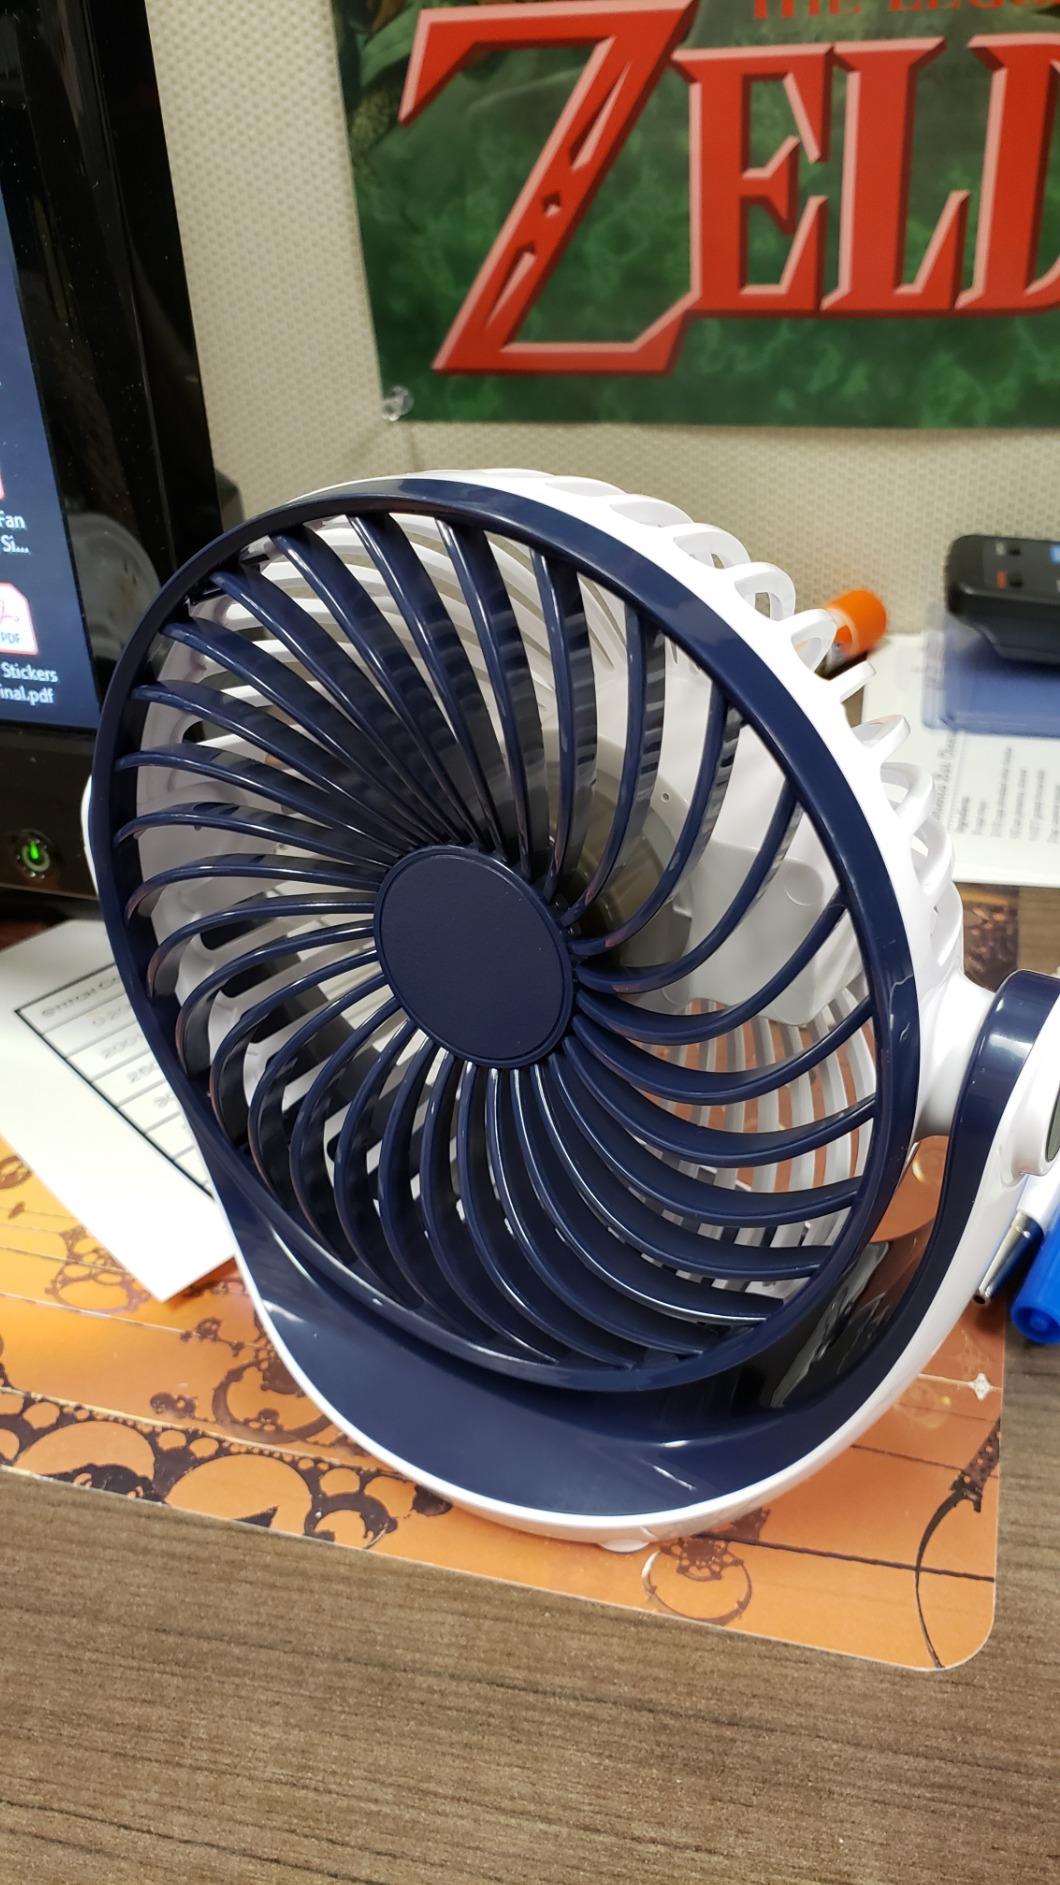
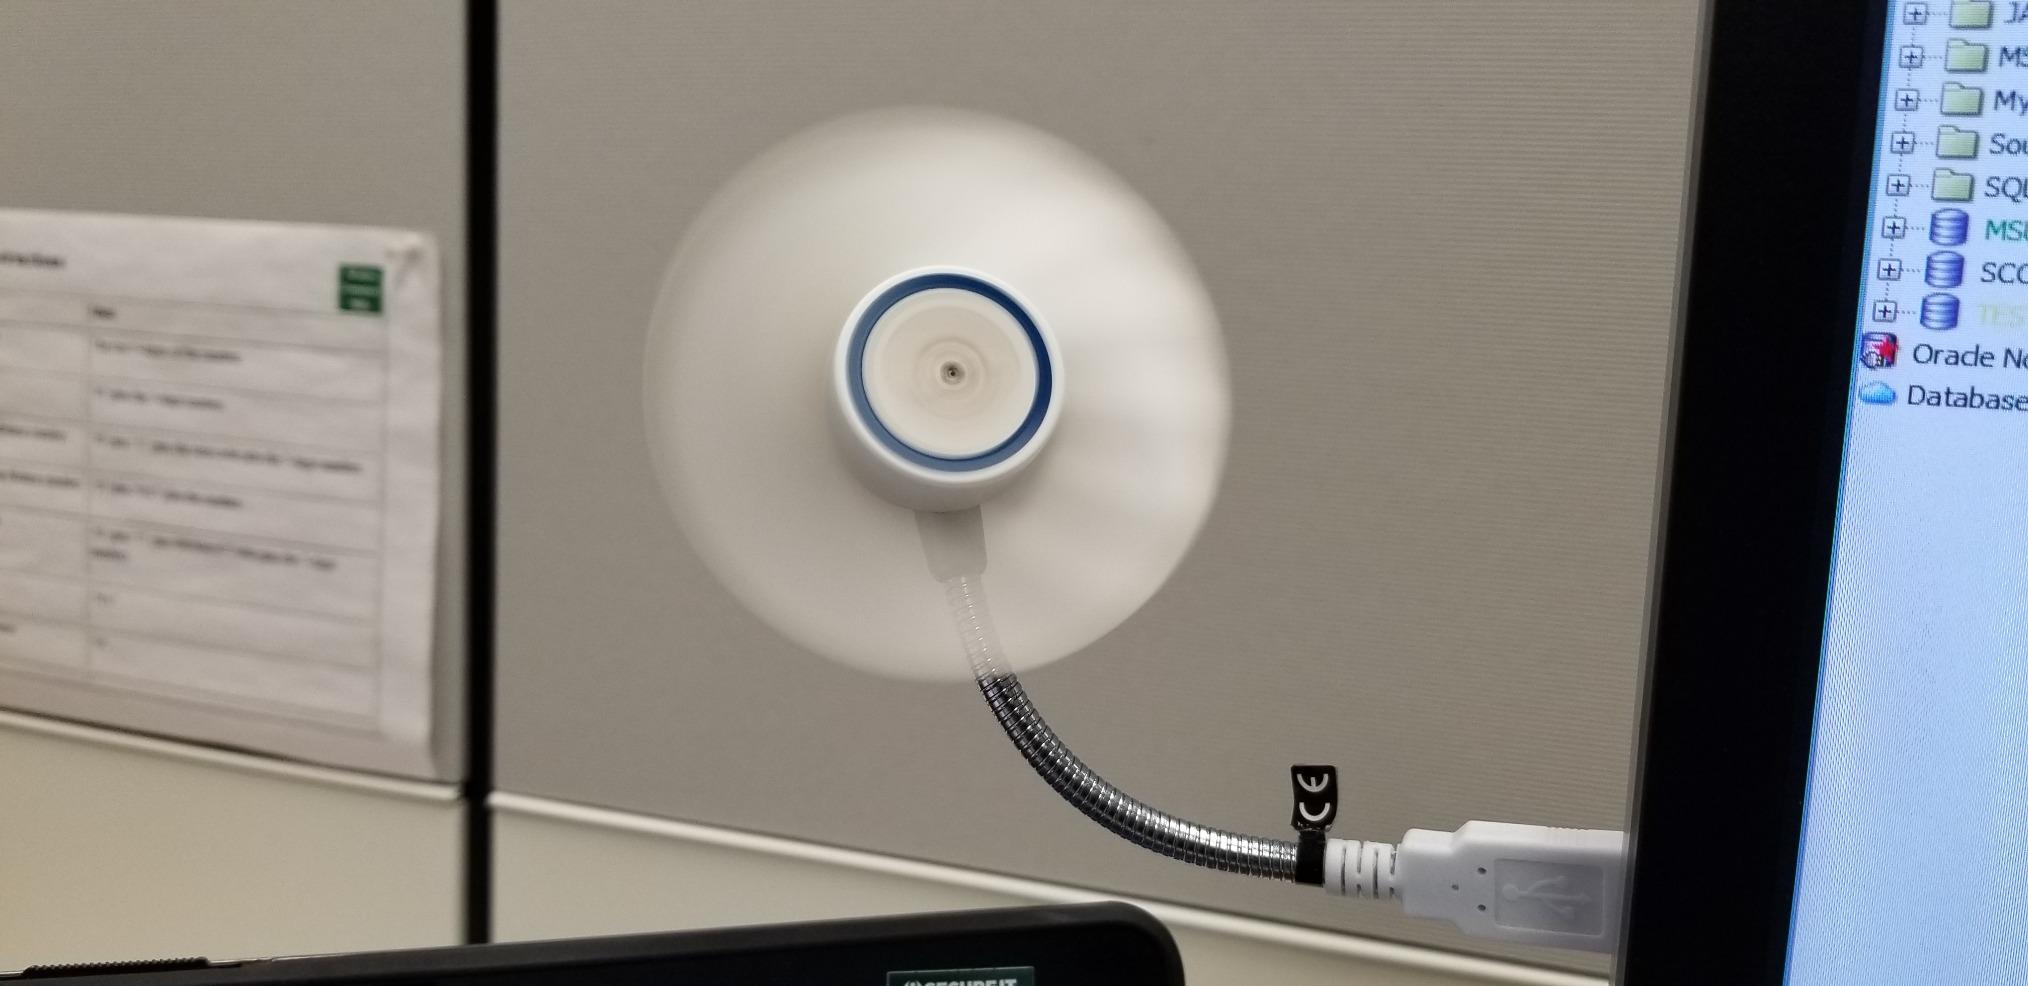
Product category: fan
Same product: no